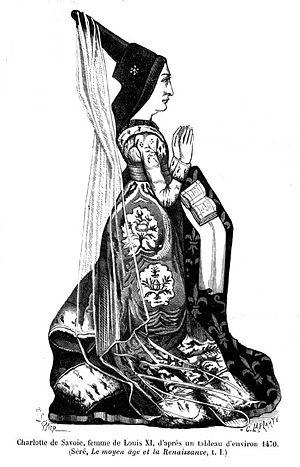
Portrait de Charlotte de Savoie, deuxième femme de Louis XI. Gravure de Charles Laplante (d'après un portrait peint vers 1472), extraite de l'ouvrage de Paul Lacroix et Ferdinand Seré, Le Moyen-âge et la Renaissance